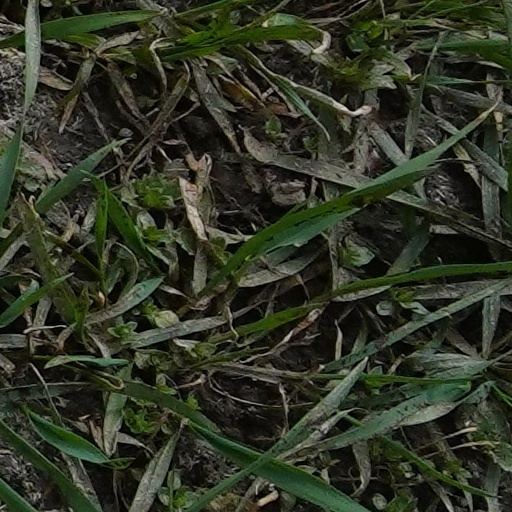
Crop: wheat